Paseo de Aguas, Trujillo

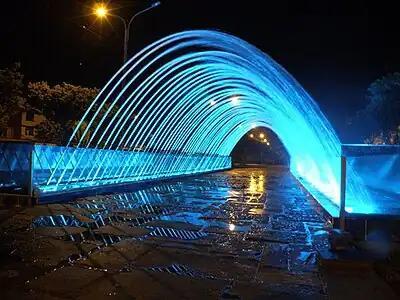
Tunnel of Wishes in the "Paseo de Aguas"

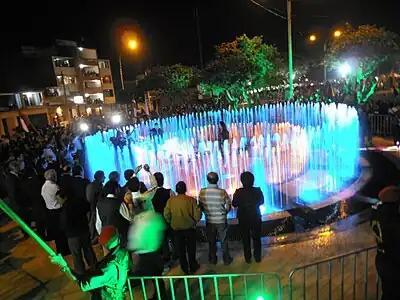
Pool fun in the " Paseo de Aguas"

The Paseo de Aguas is a tourist boulevard in Trujillo city in northern Peru. One of its main attractions is the "Tunnel of Wishes", formed by arches of water with multicolor effects. It also has a round pool with multicolored jets of water arranged in circular form with spaces where people can walk into the pool. It is located at the intersection of Larco with Victor Raul Haya de la Torre avenues, near Cesar Vallejo University.